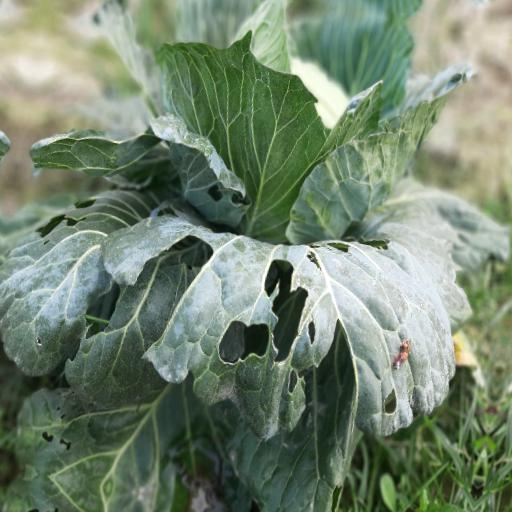
Label: Black Rot